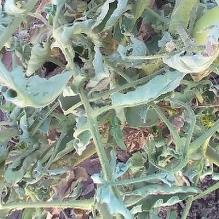
Crop: Tomato
Condition: bacterial-floundering-d